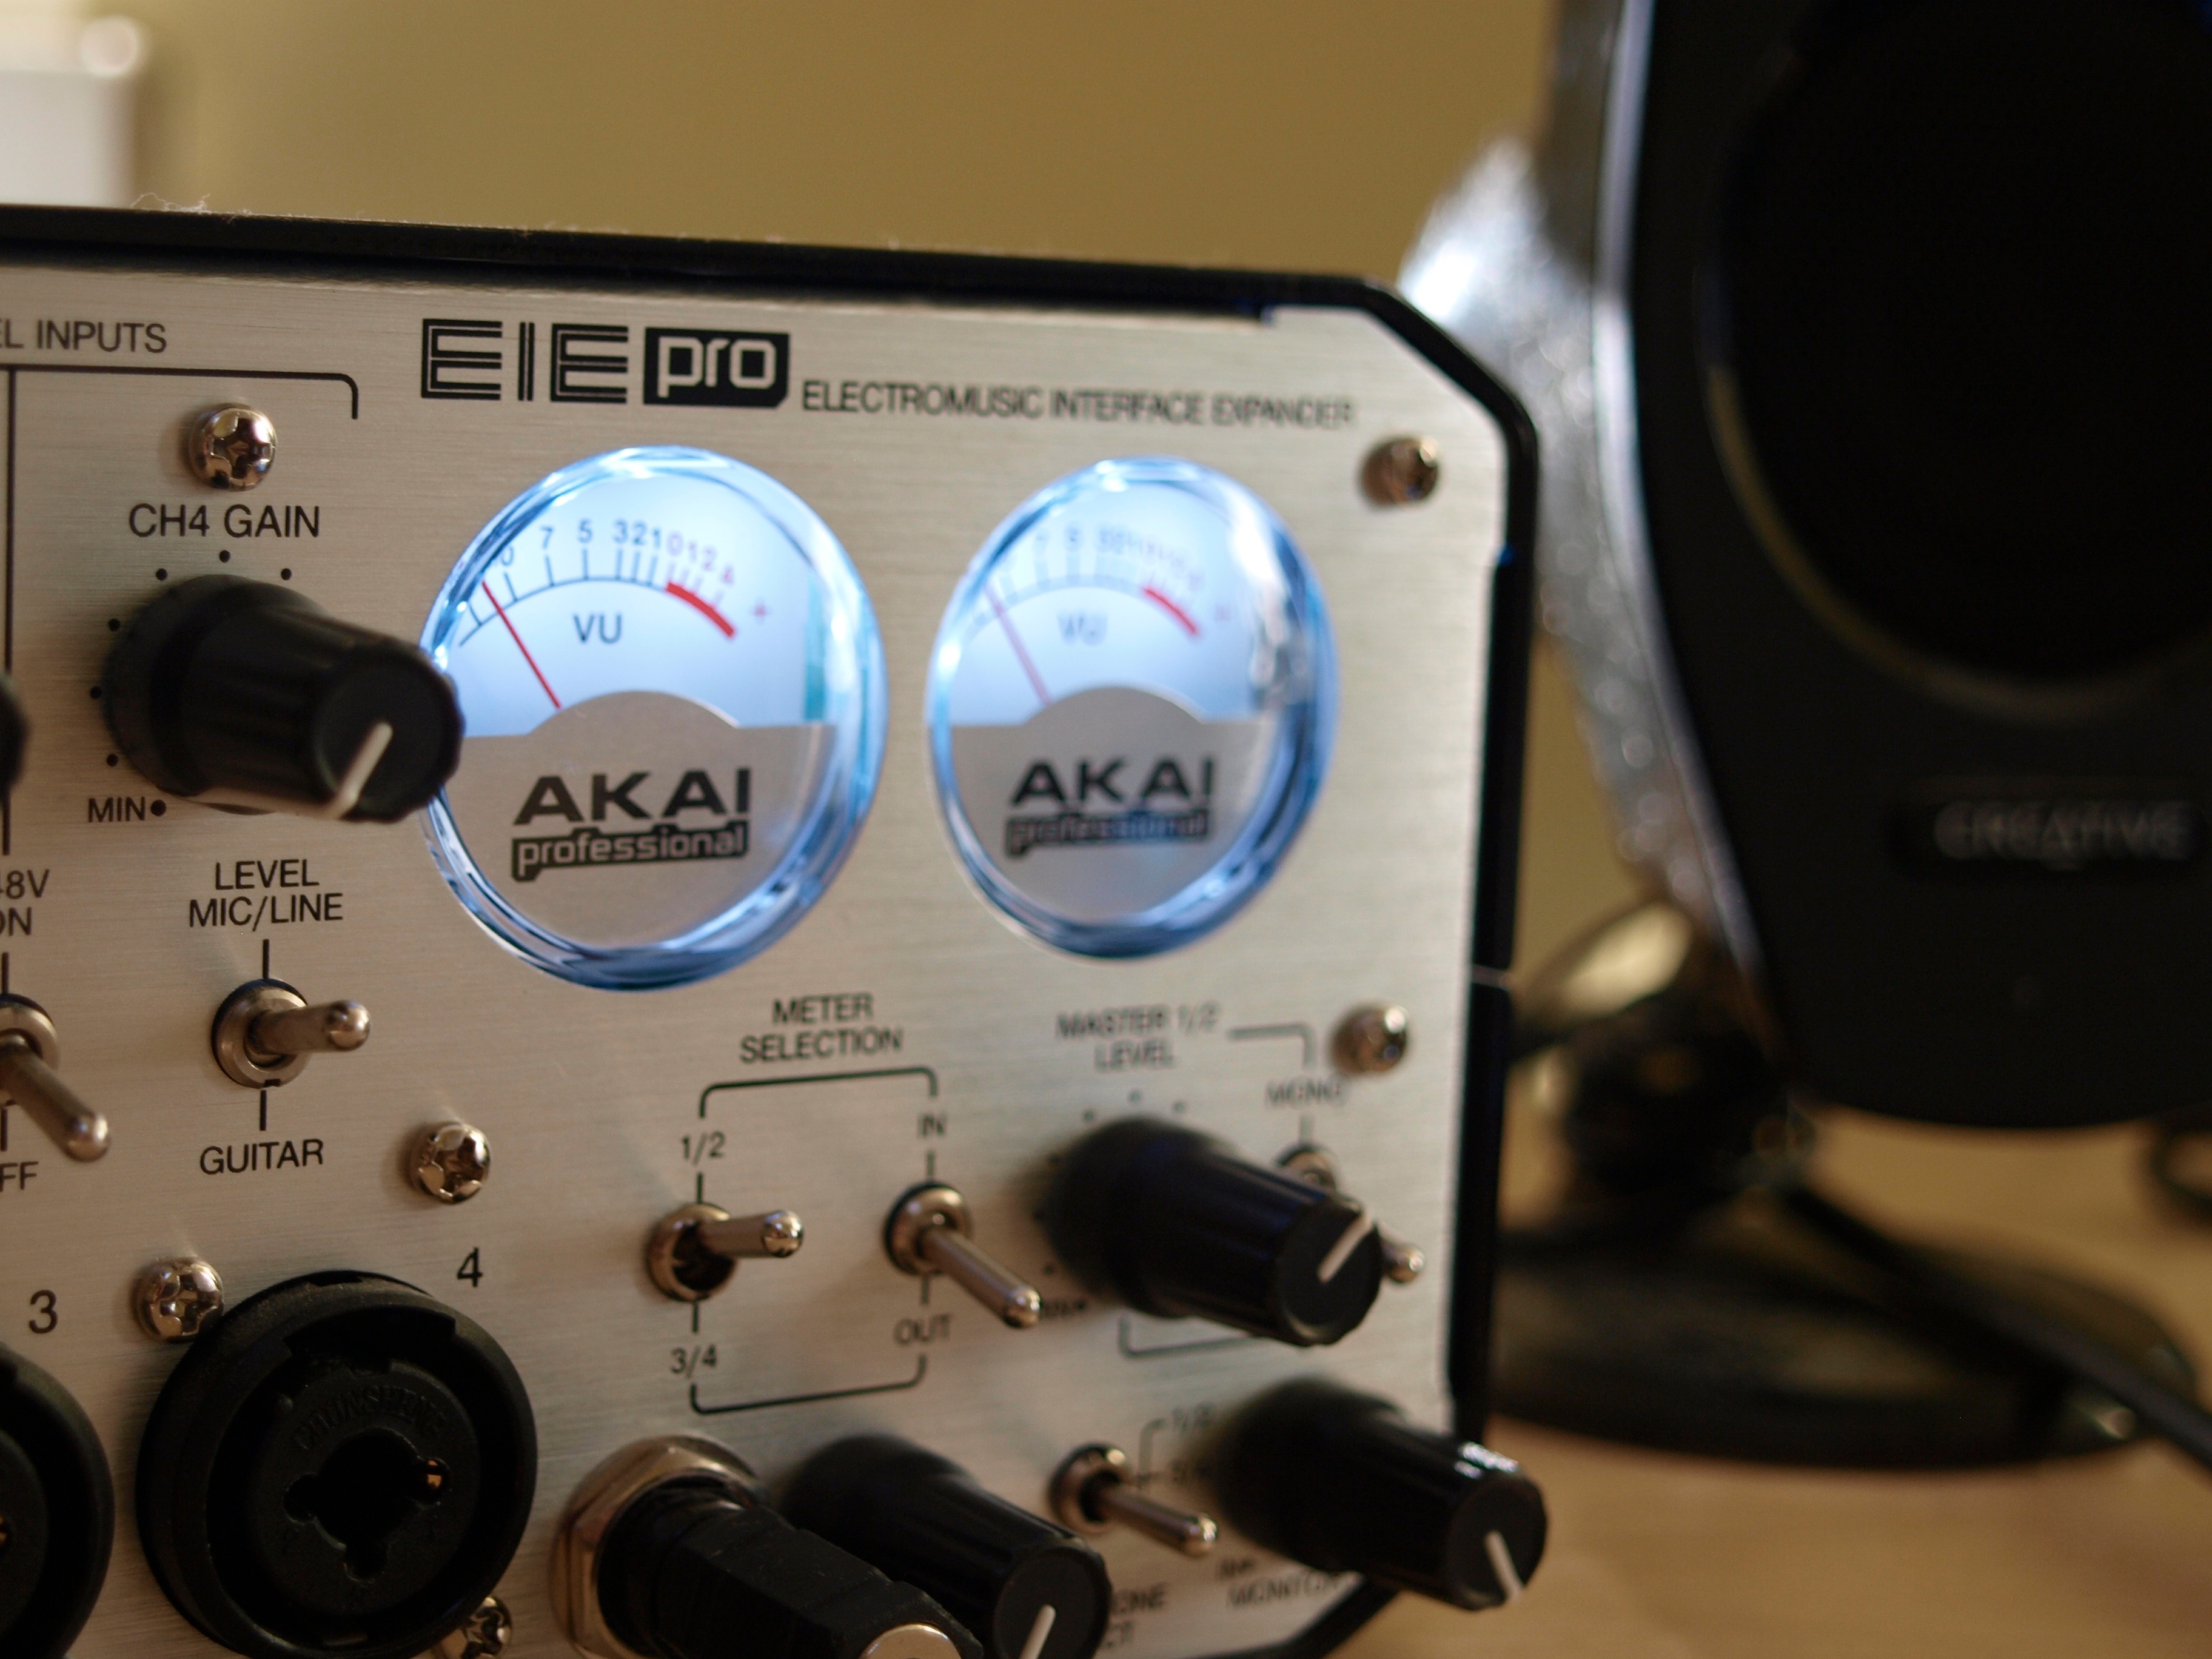
technology, gadget, electronics